Answer in natural language. Considering the relative positions, where is rectangular brown desk (highlighted by a red box) with respect to Pillow (highlighted by a green box)? Choose between the following options: right or left
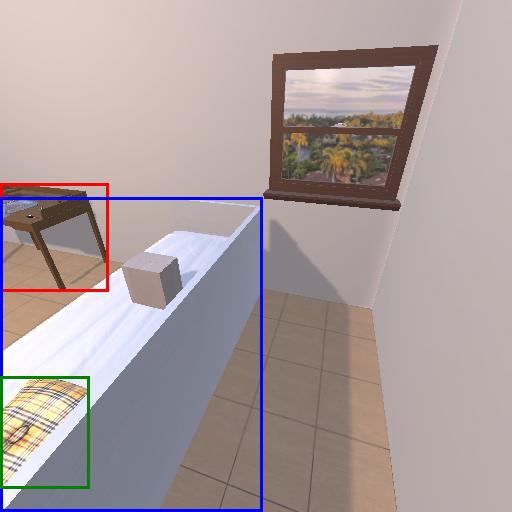
<answer>left</answer>